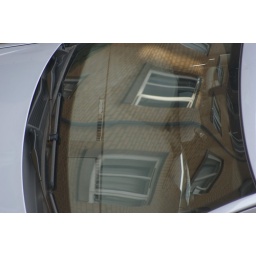
Appartment reflection in car window